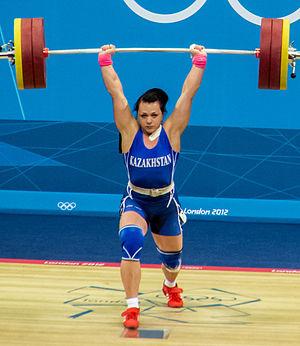
Svetlana Podobedova est une haltérophile, née le 25 mai 1986. Née à Zima, en Russie, elle obtient la nationalité kazakhstanaise pour éviter une suspension à vie après un contrôle anti-dopage positif.